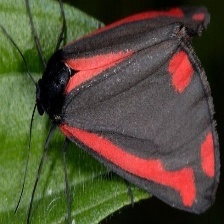
Species: CINNABAR MOTH